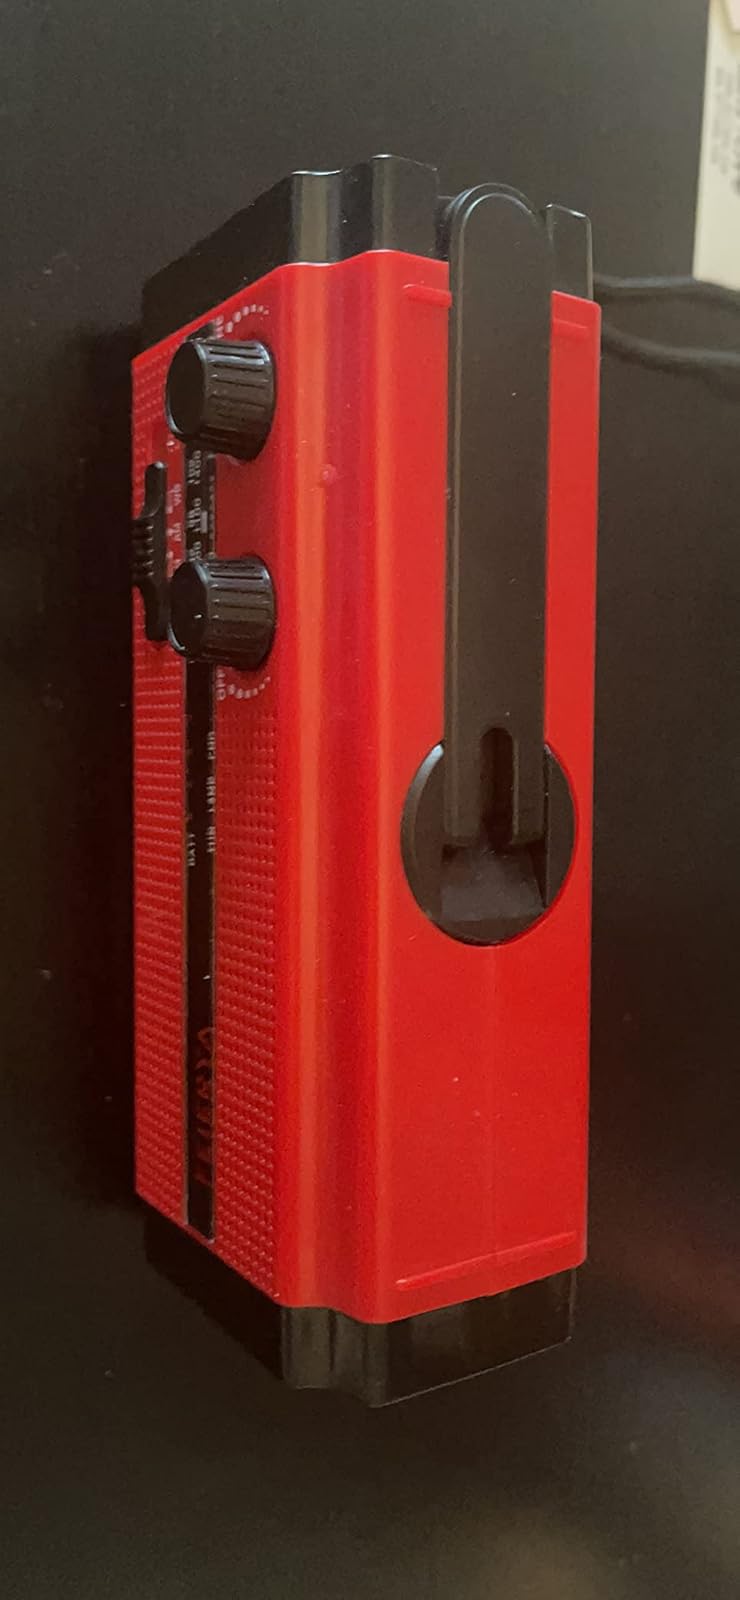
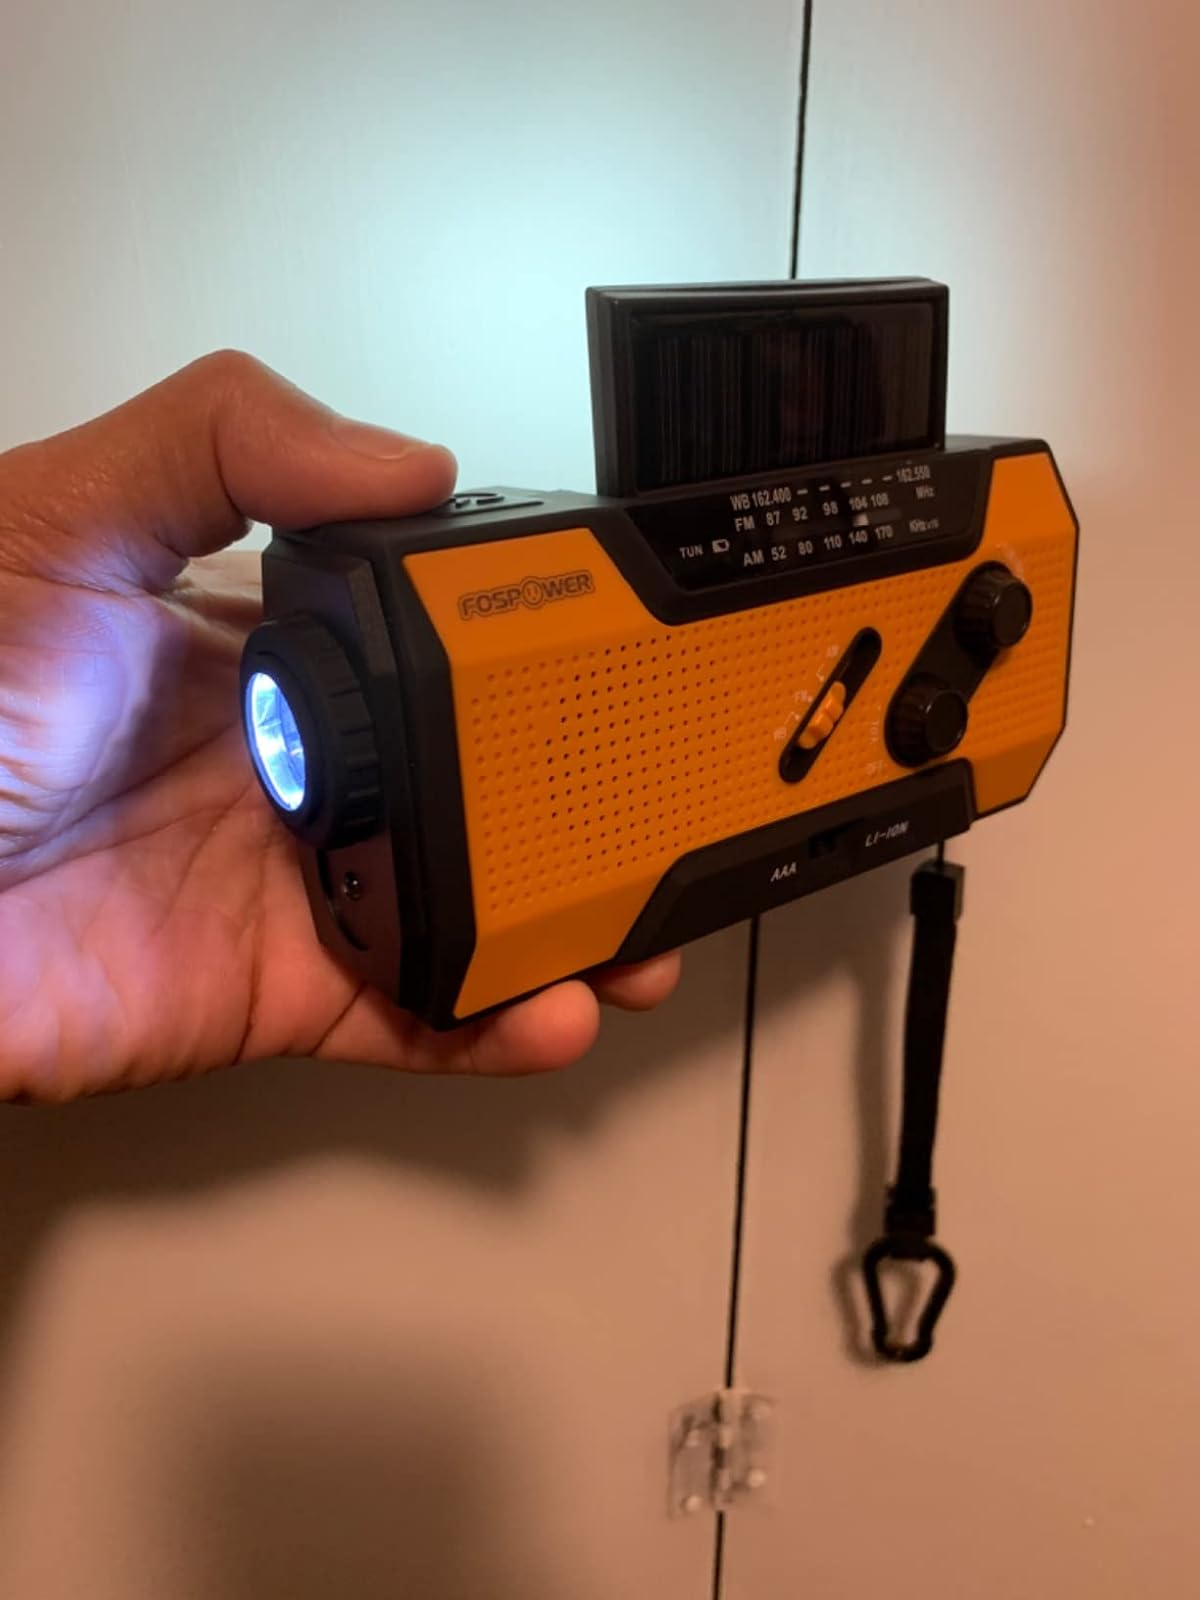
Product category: radio
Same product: no